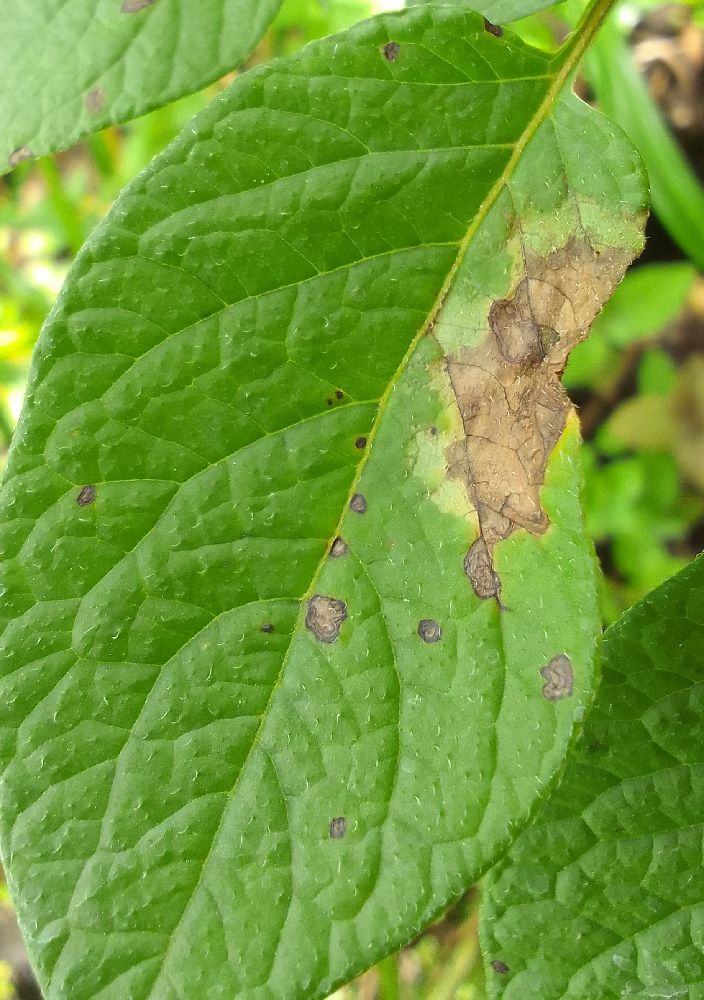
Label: Late blight